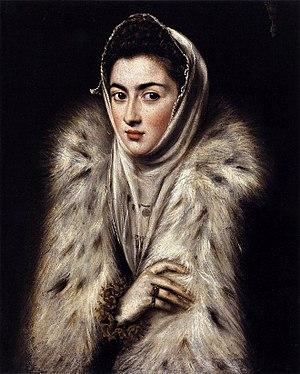
Cette page établit une liste des peintures de Sofonisba Anguissola.
Cet article présente, par ordre chronologique de naissance, les principales personnalités féminines ayant appartenu à la Maison de Savoie, par naissance ou par mariage.
Charles-Emmanuel Iᵉʳ, dit le Grand, né au château de Rivoli le 12 janvier 1562, mort à Savillan le 26 juillet 1630, fut duc de Savoie et prince de Piémont de 1580 à 1630. Il était fils d'Emmanuel-Philibert, duc de Savoie et prince de Piémont, et de Marguerite de France.
Catherine-Michelle d'Autriche, deuxième fille de Philippe II, roi d’Espagne, et d’Élisabeth de France.